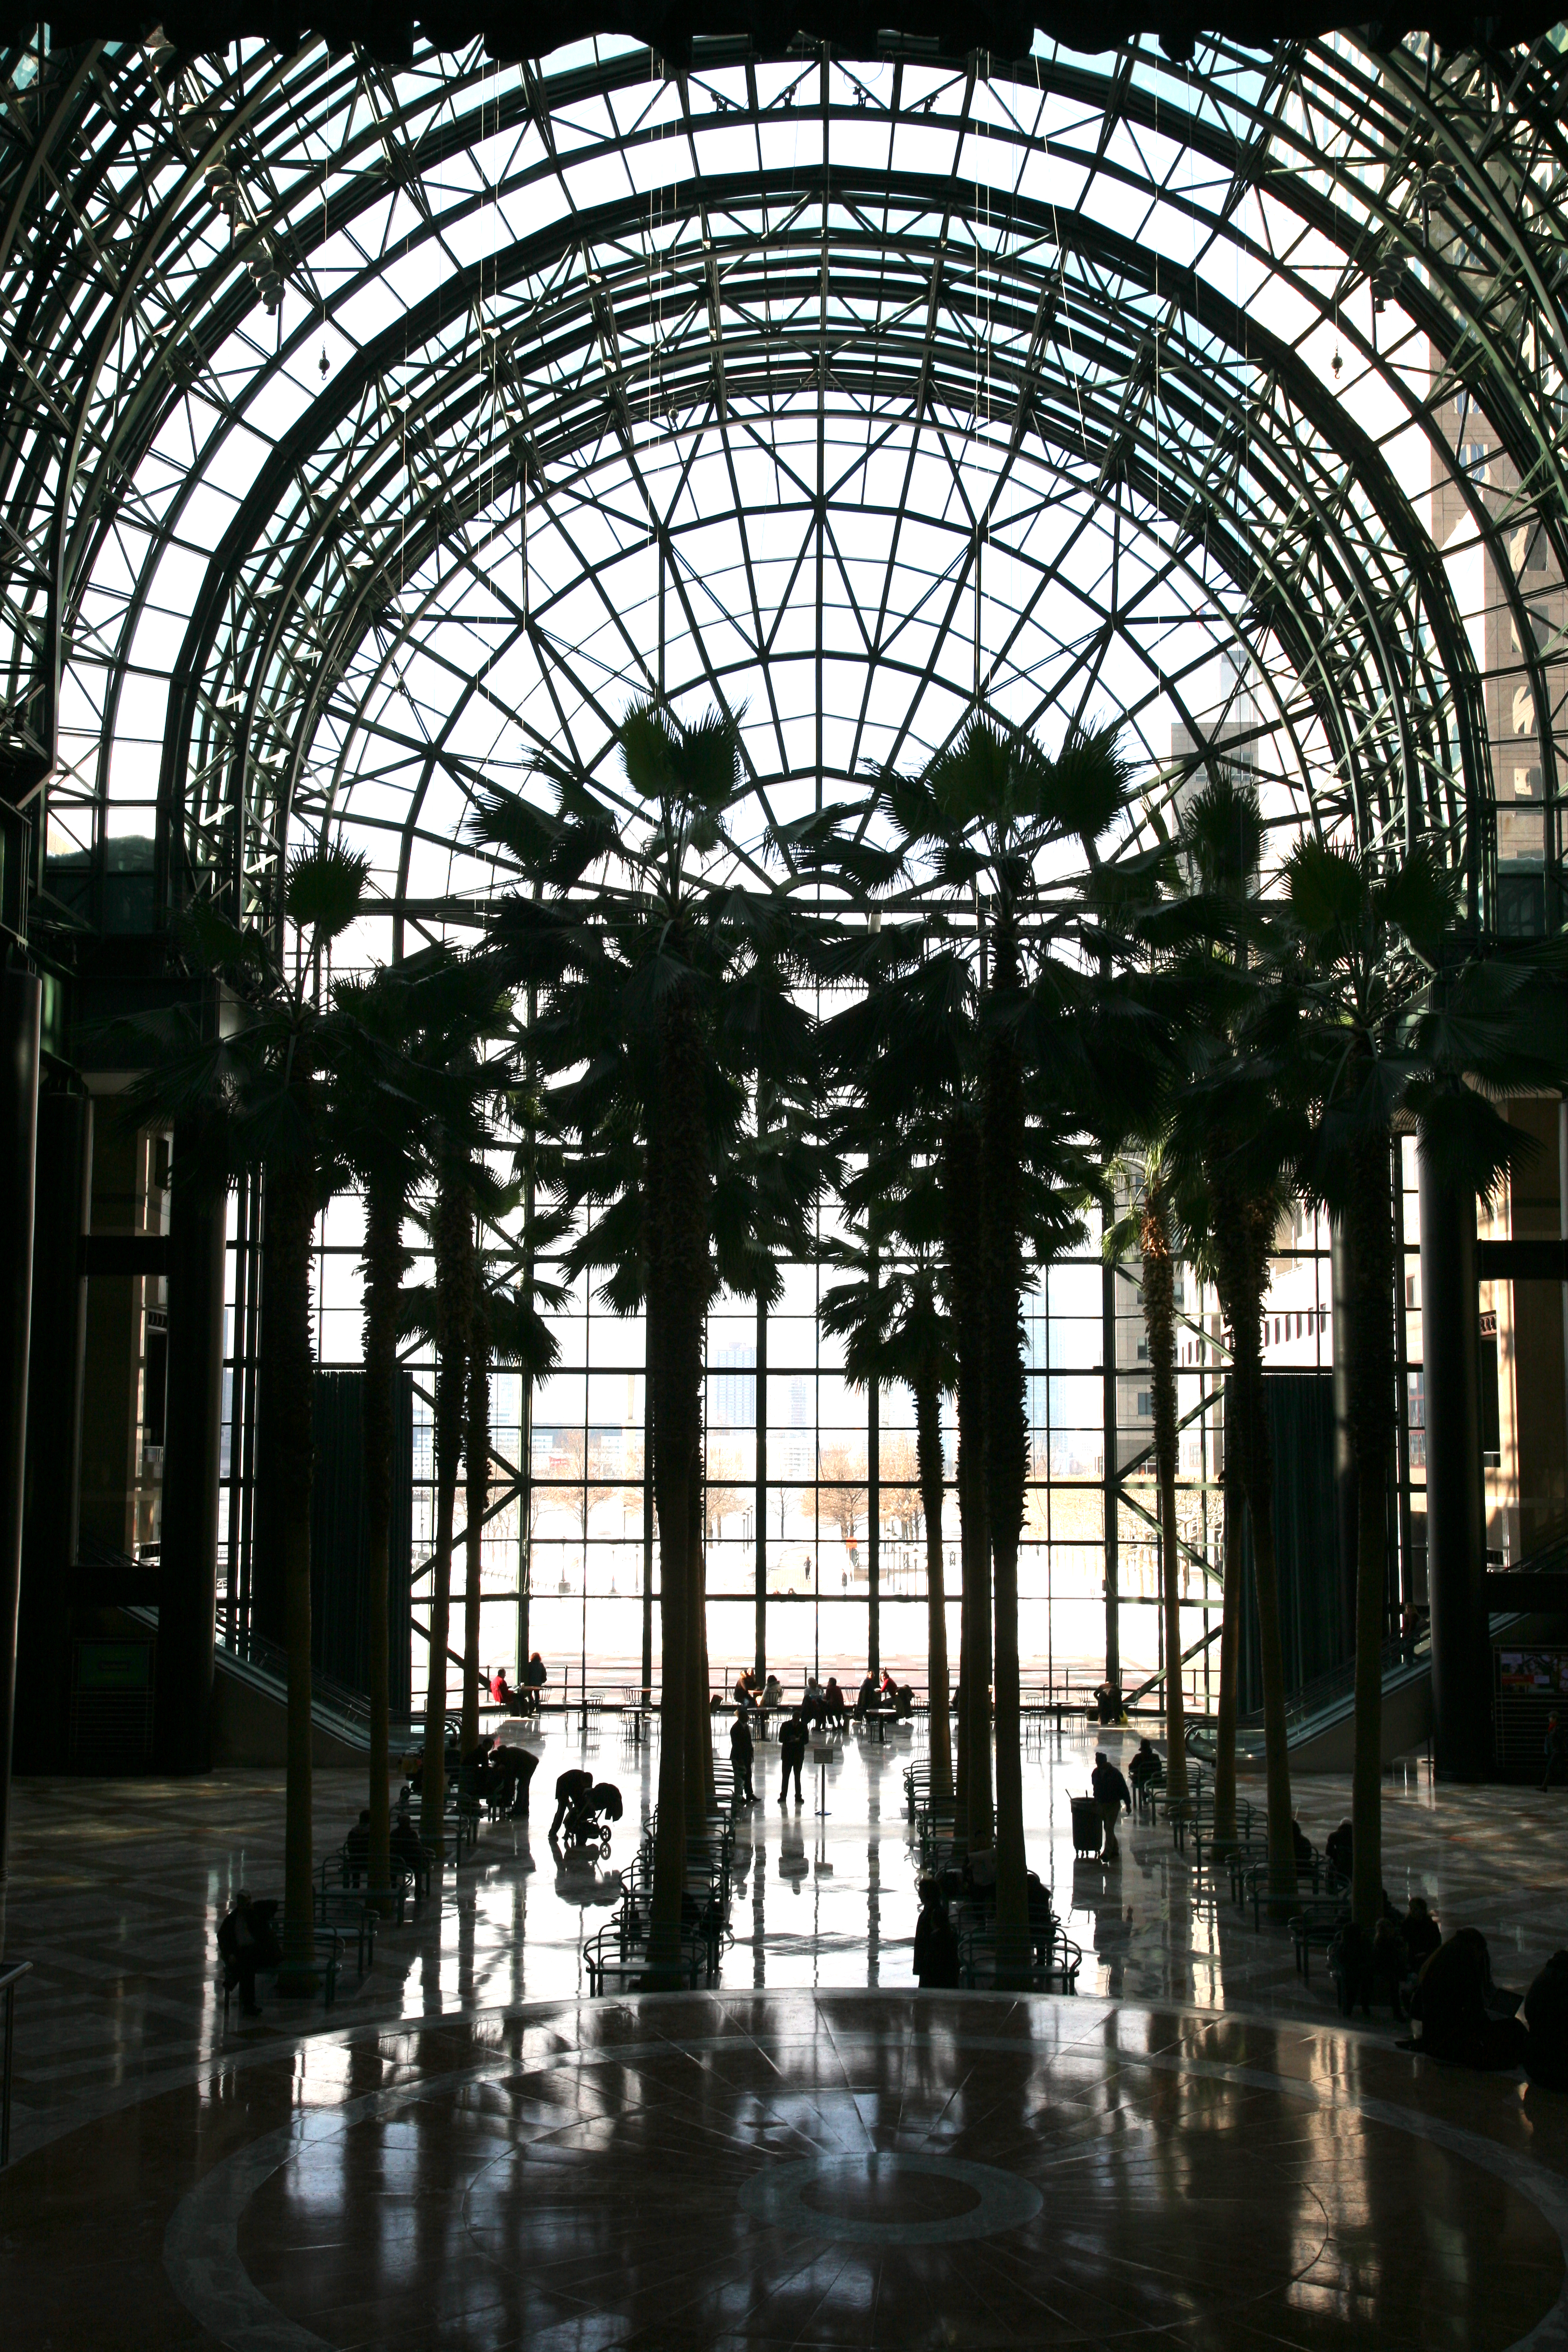
architecture, structure, building, arch, nyc, newyork, newyorkcity, symmetry, ny, 911, arcade, tourist attraction, groundzero, worldfinancialcenter, wfc, wintergarden, urban area, outdoor structure